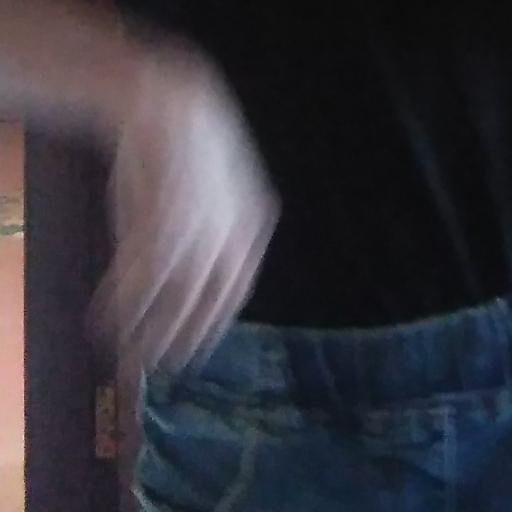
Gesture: no_gesture